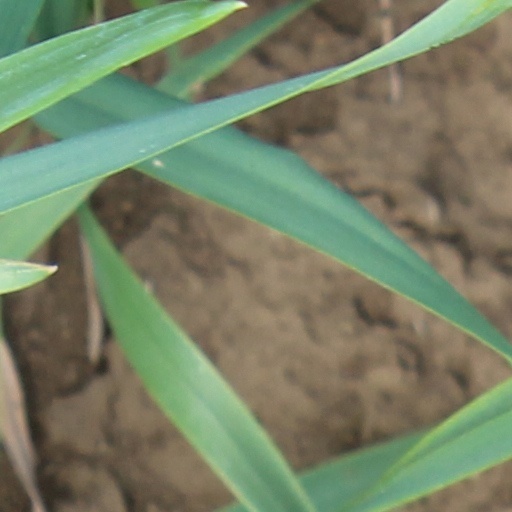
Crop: wheat